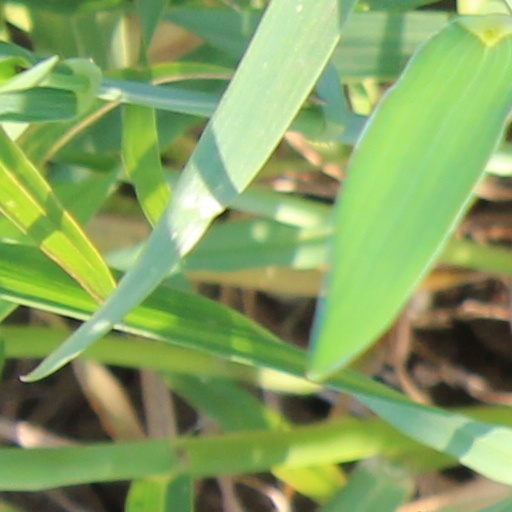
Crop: wheat